Miami Beach (film)

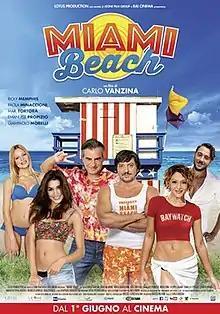
Film poster

Miami Beach is a 2016 Italian comedy film directed by Carlo Vanzina.